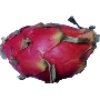
Label: red_pitahaya